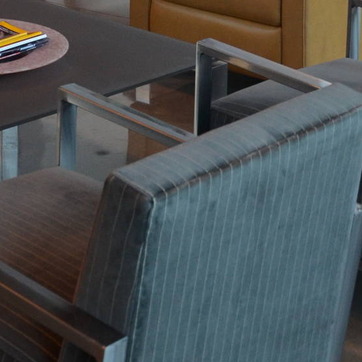
Material: fabric